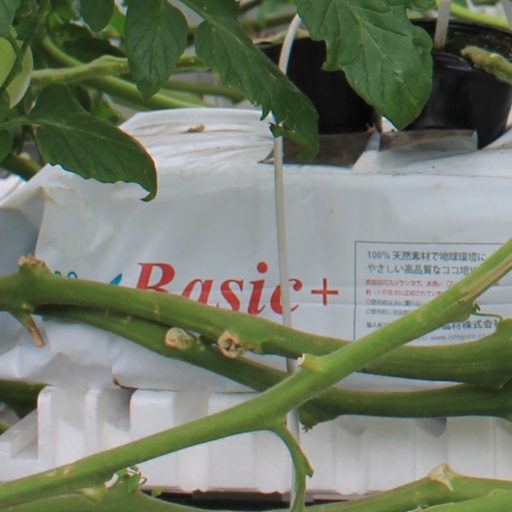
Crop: tomato